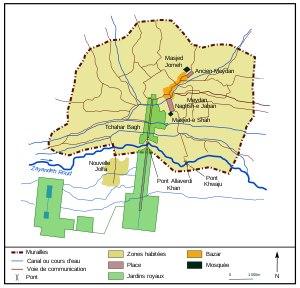
Ispahan [ispaɑ̃] est une ville d'Iran, capitale de la province d'Ispahan. Elle est située à 340 kilomètres au sud de Téhéran, au croisement de deux voies importantes reliant l'ouest à l'est et le nord au sud du pays. Ispahan était en septembre 2015 la troisième ville la plus peuplée d'Iran, avec 2 031 324 habitants, appelés en français les Ispahanais. La zone métropolitaine d'Ispahan est un des centres majeurs de l'industrie et de l'enseignement en Iran.